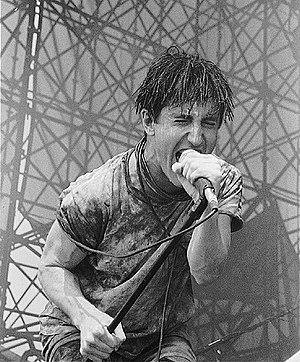
Nine Inch Nails [naɪn ɪnt͡ʃ ˈneɪlz], NIN ou parfois stylisé NIИ, est un groupe de rock industriel américain, originaire de Cleveland, dans l'Ohio. Il est formé en 1988 par Trent Reznor, le principal producteur, chanteur, compositeur et instrumentiste, qui représente l'unique membre officiel de Nine Inch Nails et reste le seul responsable de sa direction, jusqu'à l'arrivée du musicien anglais Atticus Ross dans le groupe en 2016. Principalement metal industriel, la musique de Nine Inch Nails propose un assemblage éclectique de genres comme le rock alternatif, l'ambient, l'electronica et la synthpop. Après l'enregistrement d'un album, Reznor recrute habituellement un groupe de musiciens pour jouer avec lui. La formation change à chaque nouvelle tournée et réadapte souvent les chansons pour correspondre à une interprétation en live. Sur scène, Nine Inch Nails intègre souvent des jeux de lumière comme éléments visuels de scénographie.
Michael Trent Reznor [ˈmaɪkəl tɹɛnt ˈrɛznɔɹ] est un auteur-compositeur-interprète et producteur de musique américain, né le 17 mai 1965 à Mercer. Il est le fondateur et unique membre officiel du projet de rock industriel Nine Inch Nails depuis 1988. En 2007, il quitte la maison de disques Interscope Records et compose depuis en tant qu'artiste indépendant.
Nine Inch Nails, groupe de metal industriel dont le leader est Trent Reznor, a joué dans le monde entier, y compris l’Amérique du Nord, l’Amérique du Sud, l’Europe, l’Australie, le Japon et la Chine.